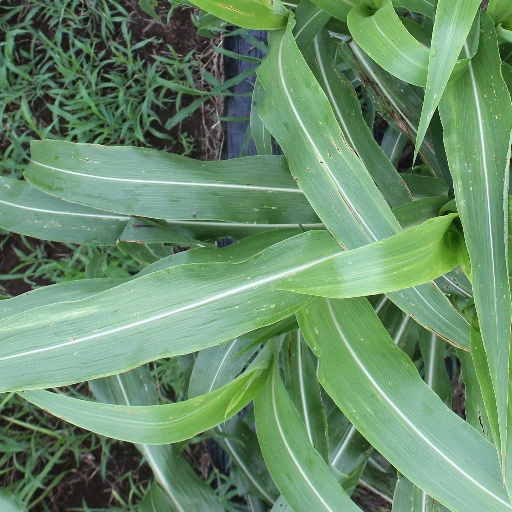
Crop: sorghum